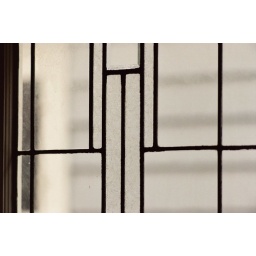
Typical Buffalo window treatment in my house